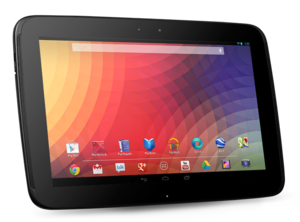
Google Nexus est une gamme d'appareils tournant sous le système Android produit par Google en coopération avec différents constructeurs. Les modèles Nexus n'ont pas de surcouche constructeur ou de surcouche opérateur, et ont un chargeur d'amorçage facilement déverrouillable pour permettre plus de développement et de modifications système. Les modèles Nexus sont les premiers modèles Android à recevoir les mises à jour du système. Le Galaxy Nexus sorti en novembre 2011 est l'un des smartphones recommandés par l'Android Open Source Project pour Android. Les derniers modèles dans la série sont le Nexus 4 sorti en novembre 2012, le Nexus 5, disponible depuis le 31 octobre 2013, et le Nexus 6, sorti en novembre 2014. Les deux premiers smartphones étaient coproduits par Google et LG, tandis que le Nexus 6 est fabriqué par Motorola. Les premières tablettes furent la Nexus 7, fabriquée par Asus et la Nexus 10 produite par Samsung. Elles furent remplacées en novembre 2014 par la Nexus 9, fabriquée par HTC. Il existe également des smartphones d'autres constructeurs Android, ayant une variante Google Play Edition, sans surcouches constructeurs, tout comme les Nexus.
La Nexus 10 est une tablette tactile tournant sur Android 4.2 « Jelly Bean » développée par Google et produite par Samsung, officiellement dévoilée le 29 octobre 2012.